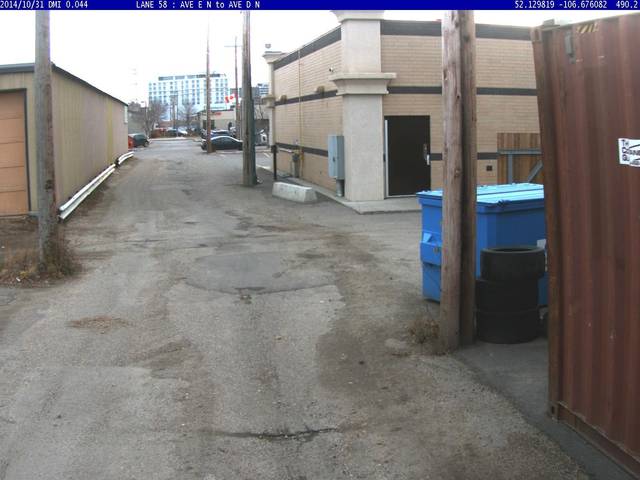
Region: Canada
Coordinates: 52.13, -106.676